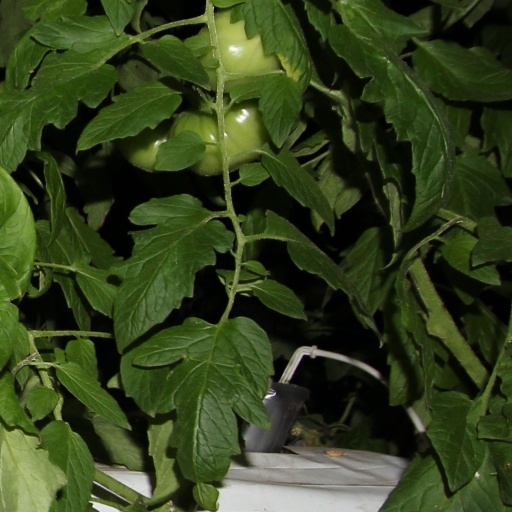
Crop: tomato